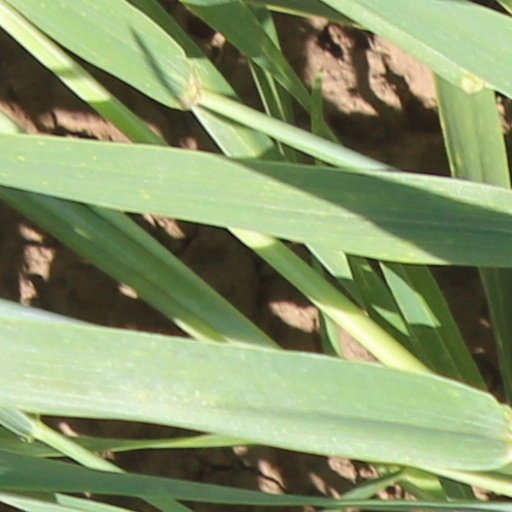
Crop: wheat